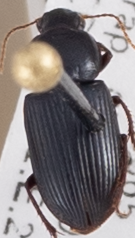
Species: Discoderus parallelus
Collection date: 2018-06-07
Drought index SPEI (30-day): -0.288
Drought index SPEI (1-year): -0.02
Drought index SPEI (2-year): -0.372